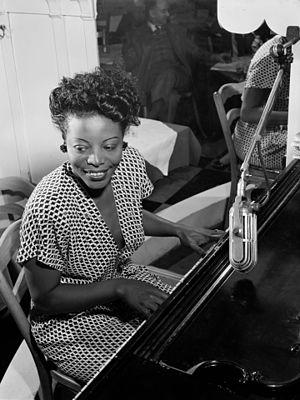
Mary Elfrieda Scruggs ou Winn, dite Mary Lou Williams, est une pianiste, arrangeuse et compositrice américaine de jazz, née le 8 mai 1910 à Atlanta et morte le 28 mai 1981 à Durham.
La place des femmes dans la création musicale décrit les faits historiques ou sociologiques concernant la place des femmes dans la composition musicale, ou dans la théorie de la musique.